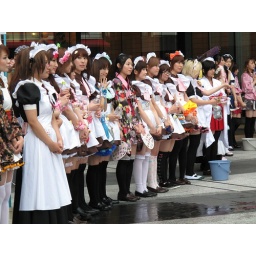
Japanese girls in maid uniforms and yukata water the streets in Akihabara